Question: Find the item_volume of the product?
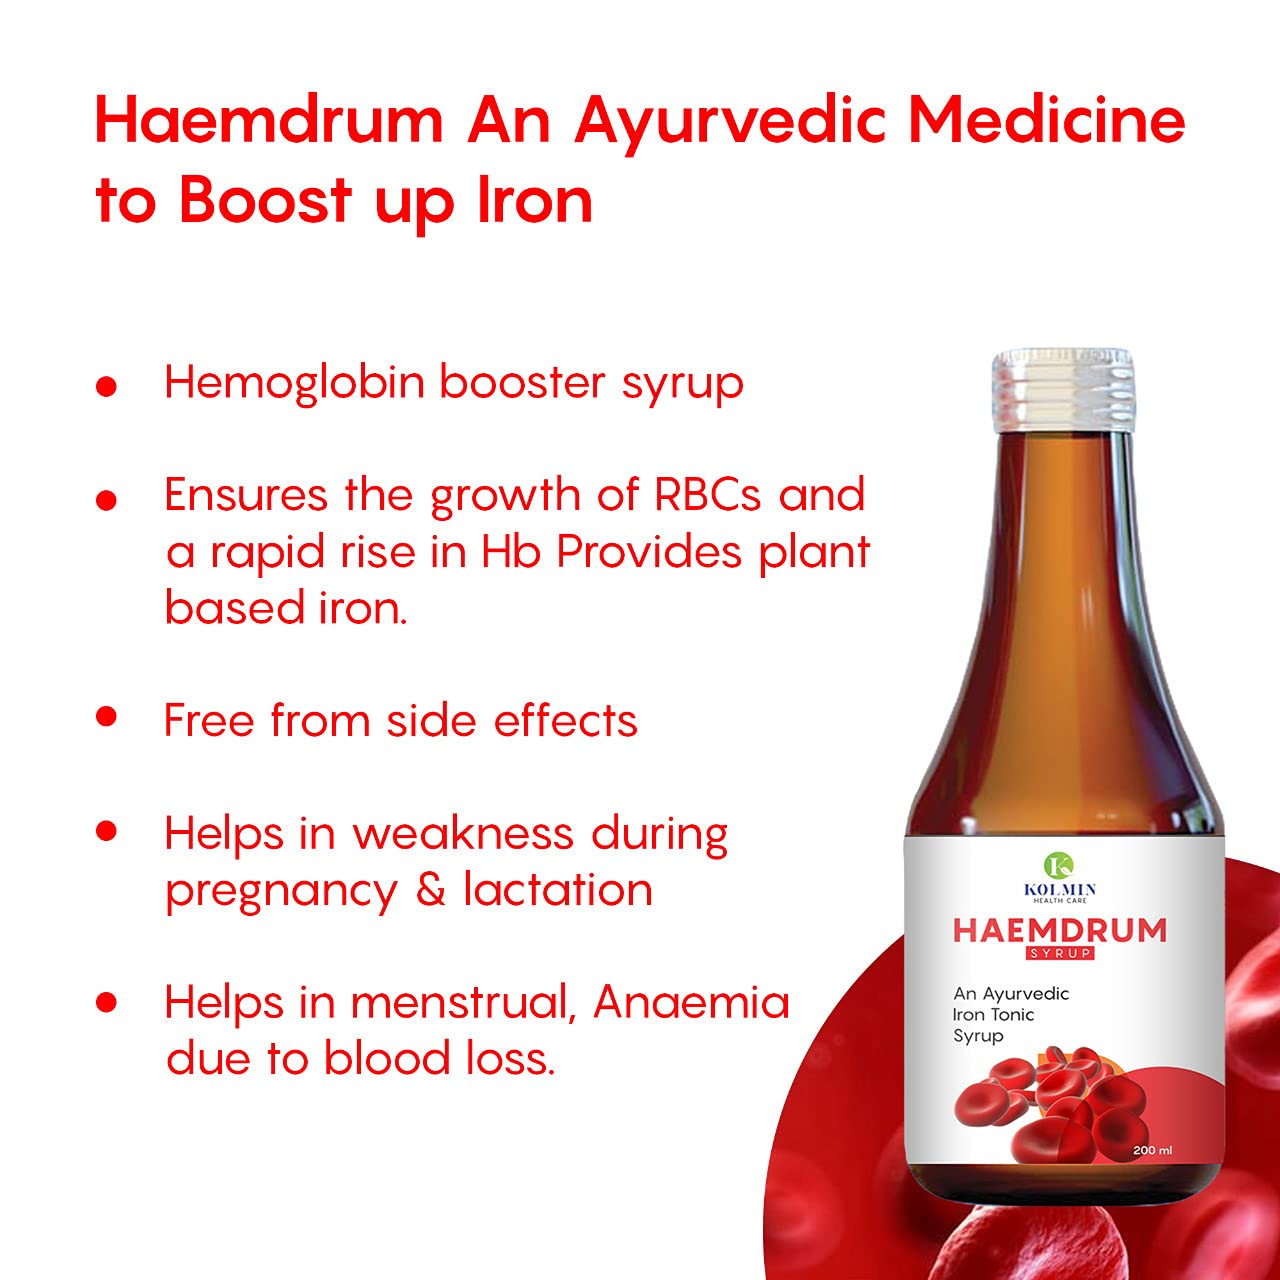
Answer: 200.0 millilitre